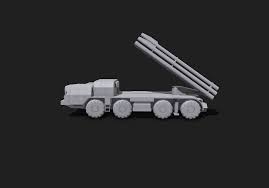
Label: Self Propelled Artillery